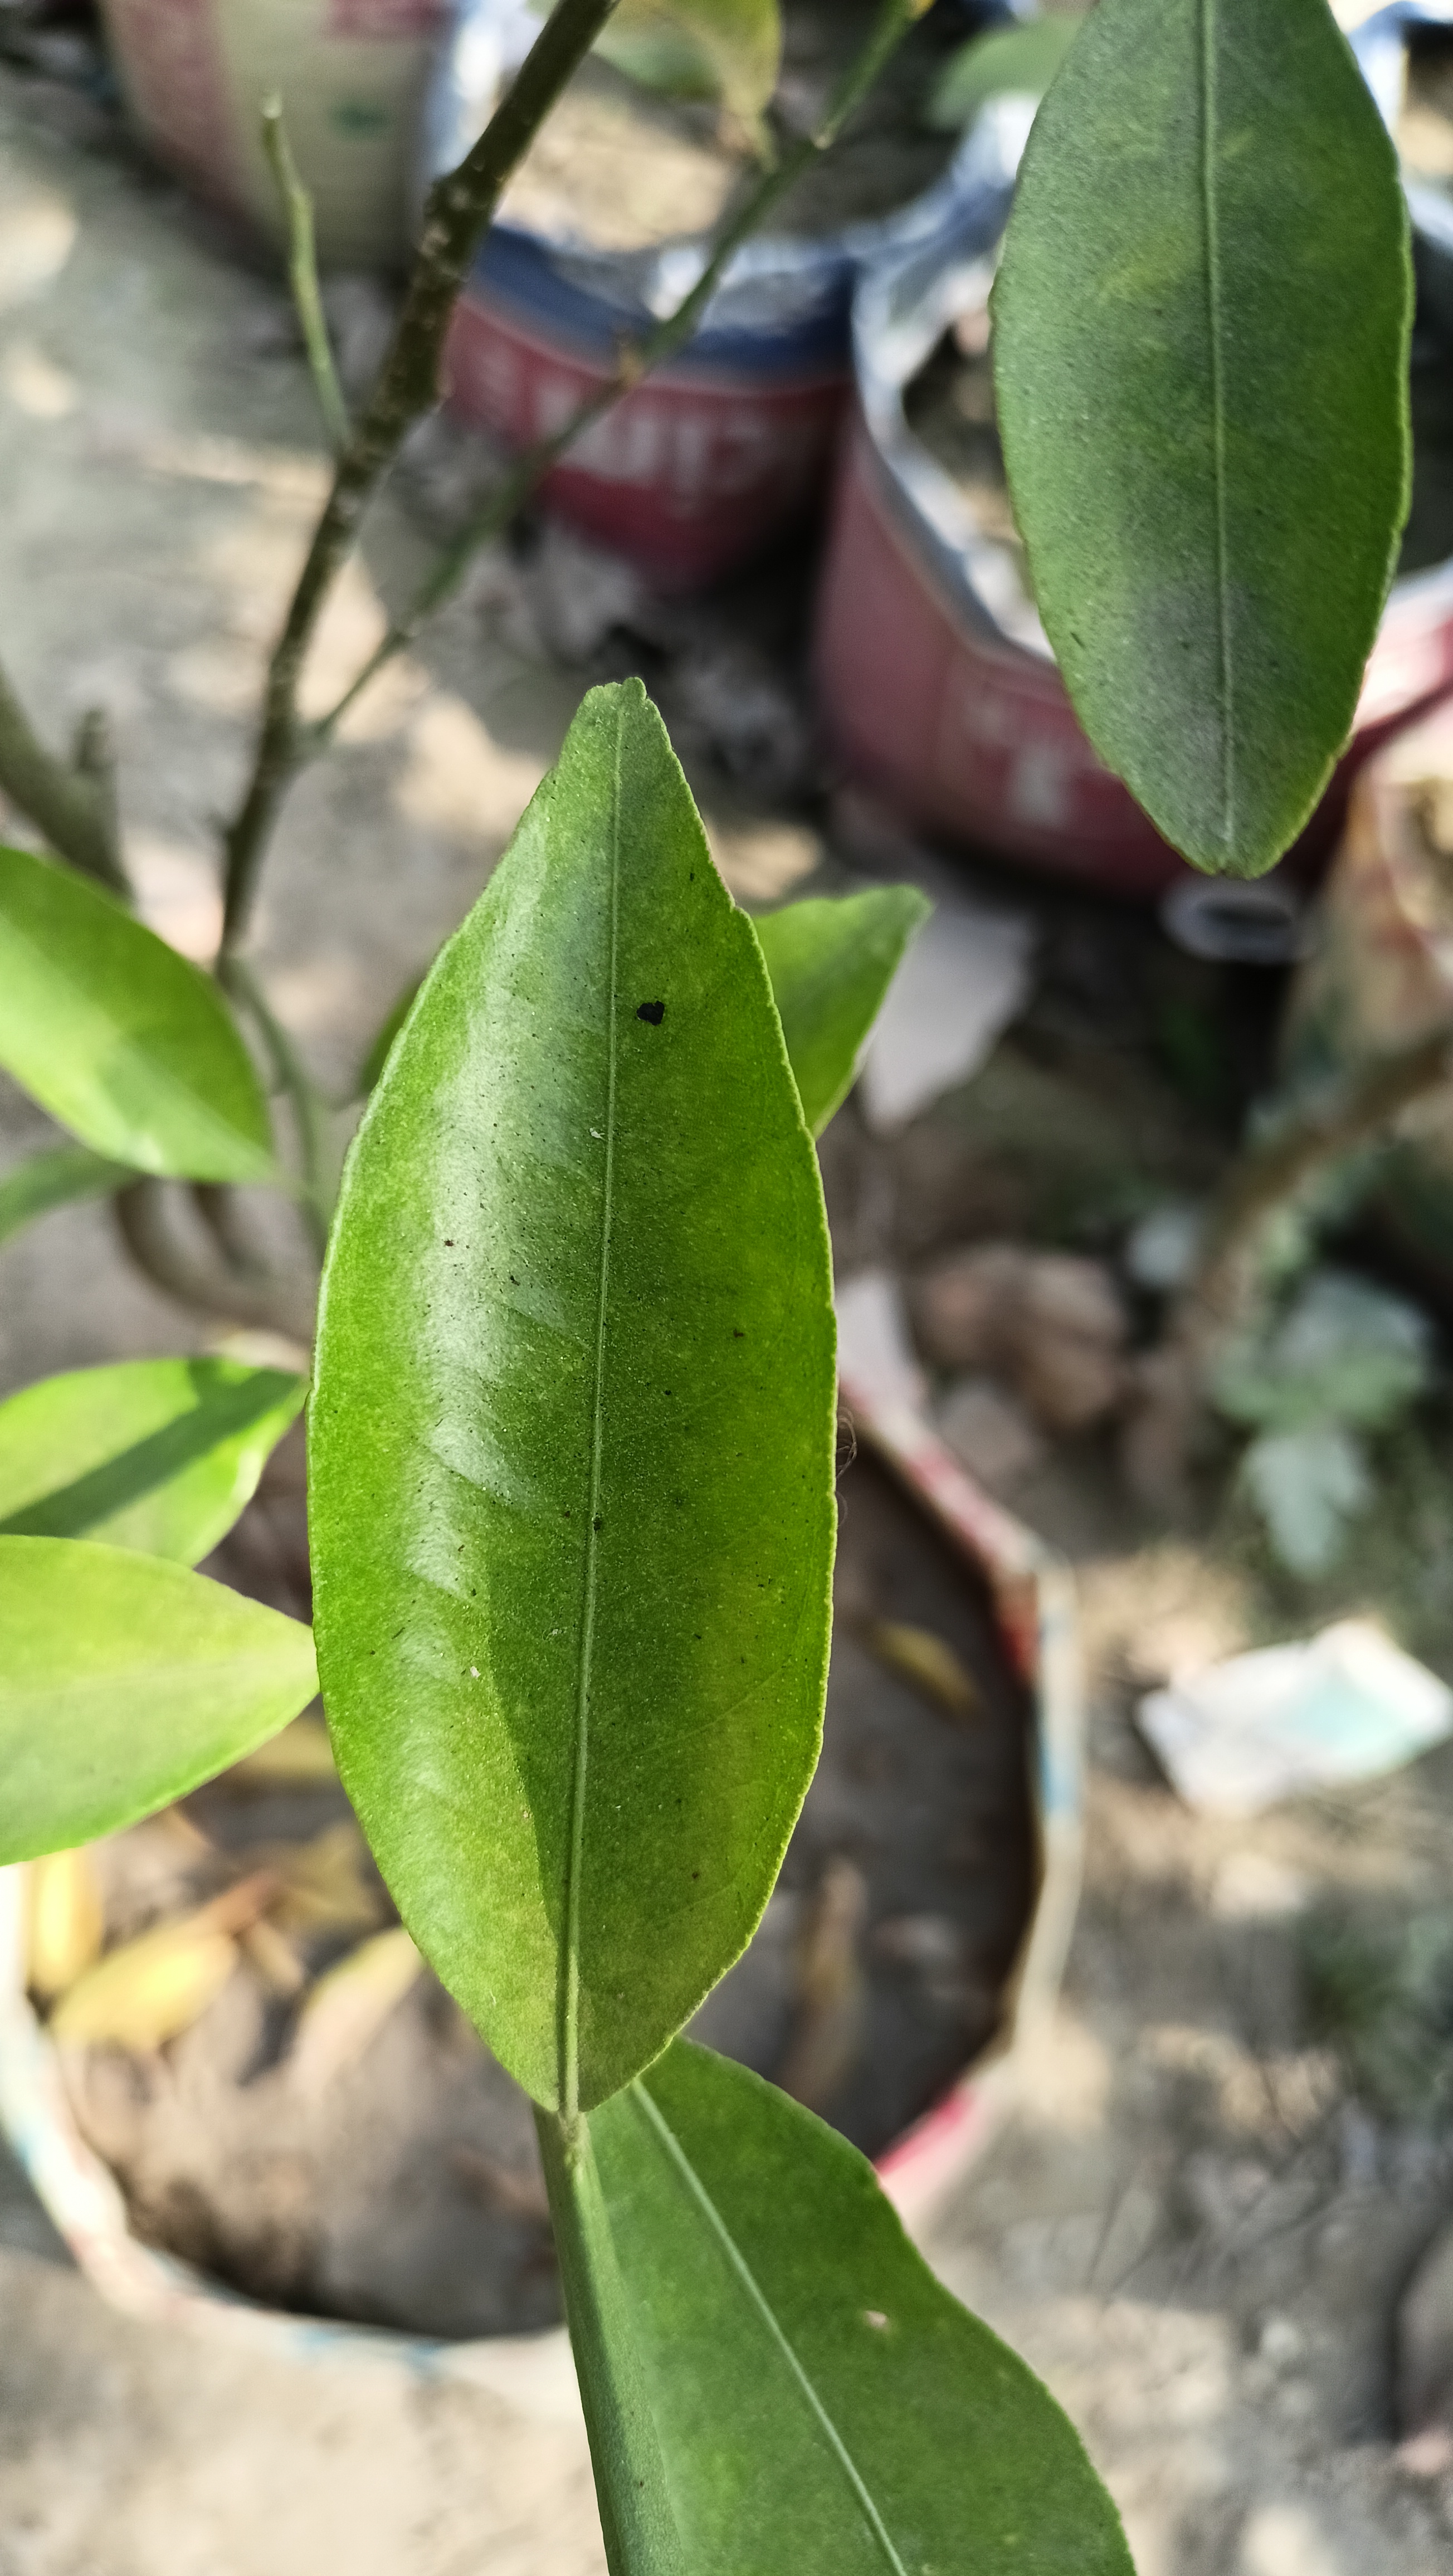
Mandarin leaf variety: Mandaring